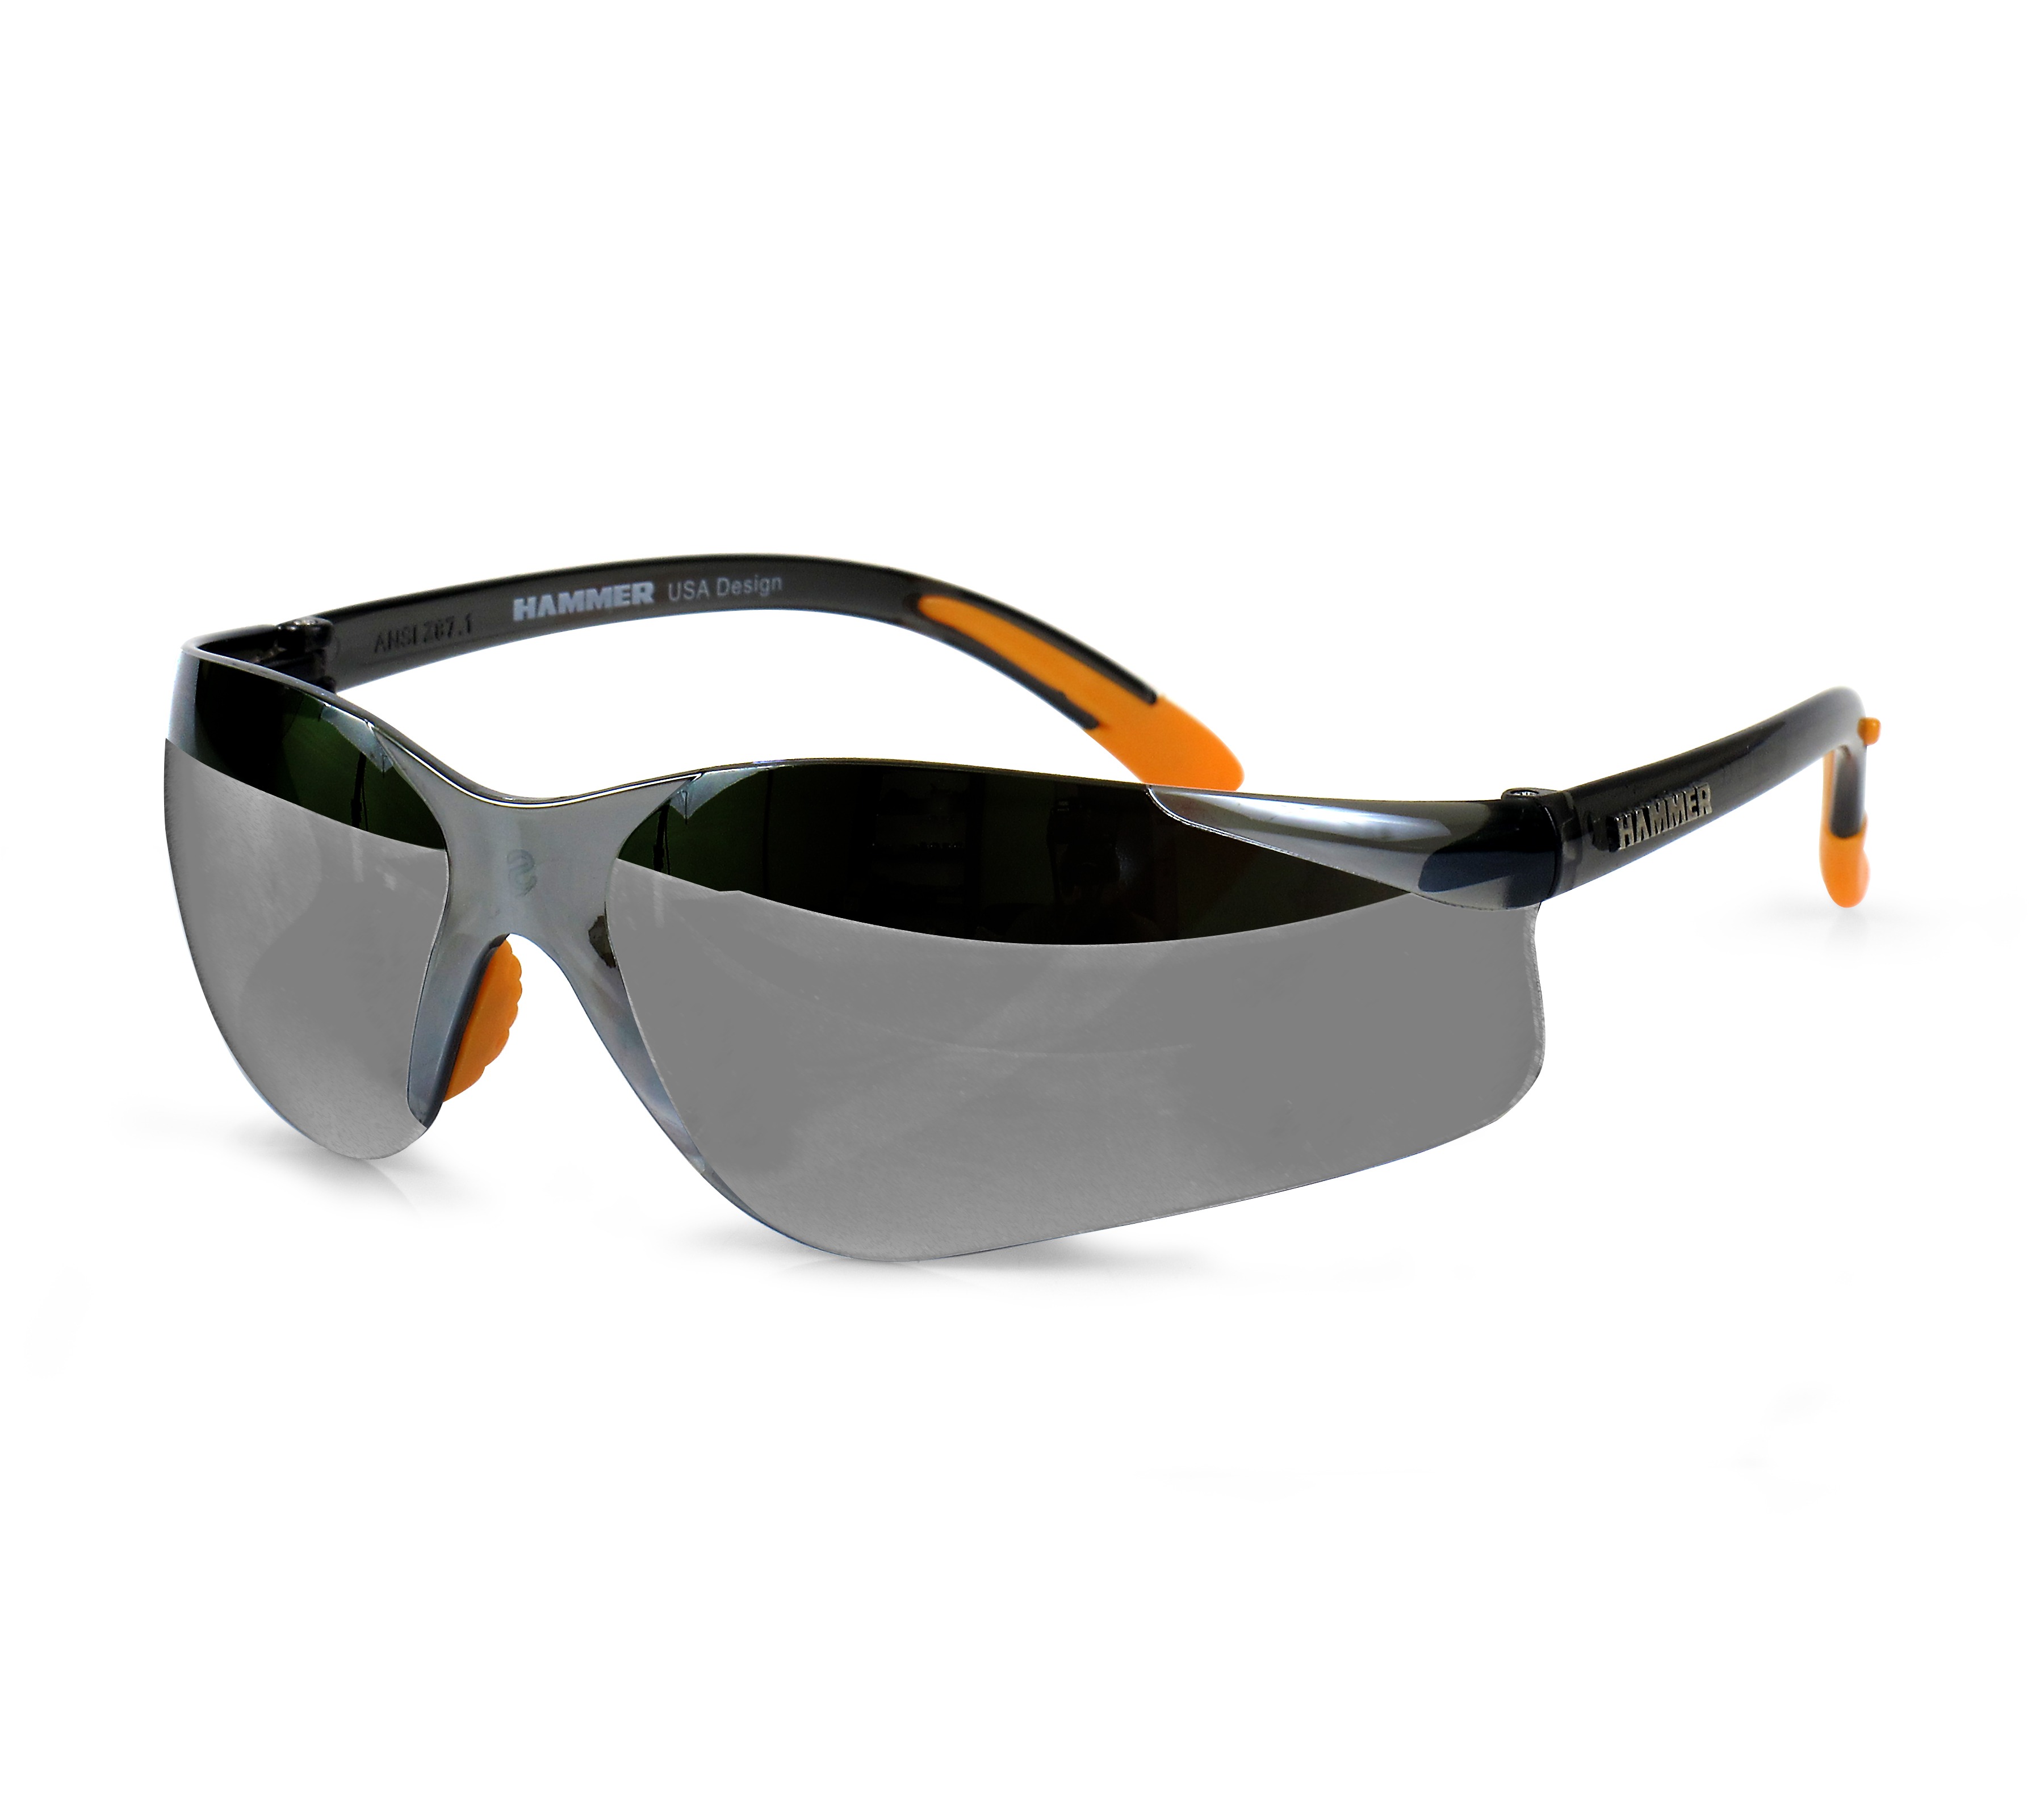
summer, orange, product, font, sunglasses, glasses, goggles, eyewear, product design, men's, vision care, personal protective equipment